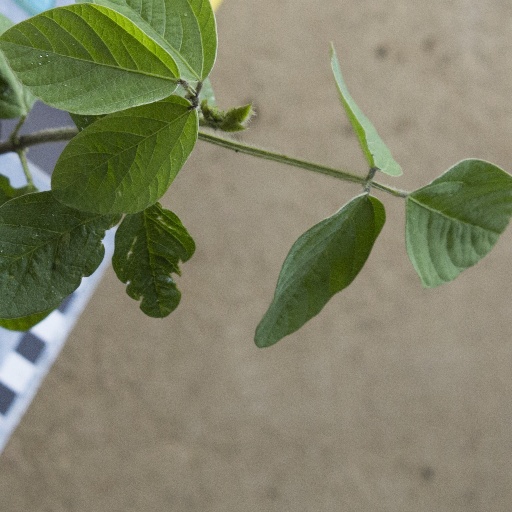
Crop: soybean